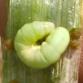
Crop: Onion
Condition: caterpillar-p